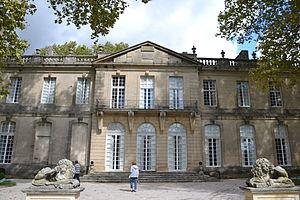
Château de Sauvan (ClasséInscrit) This building is indexed in the Base Mérimée, a database of architectural heritage maintained by the French Ministry of Culture,